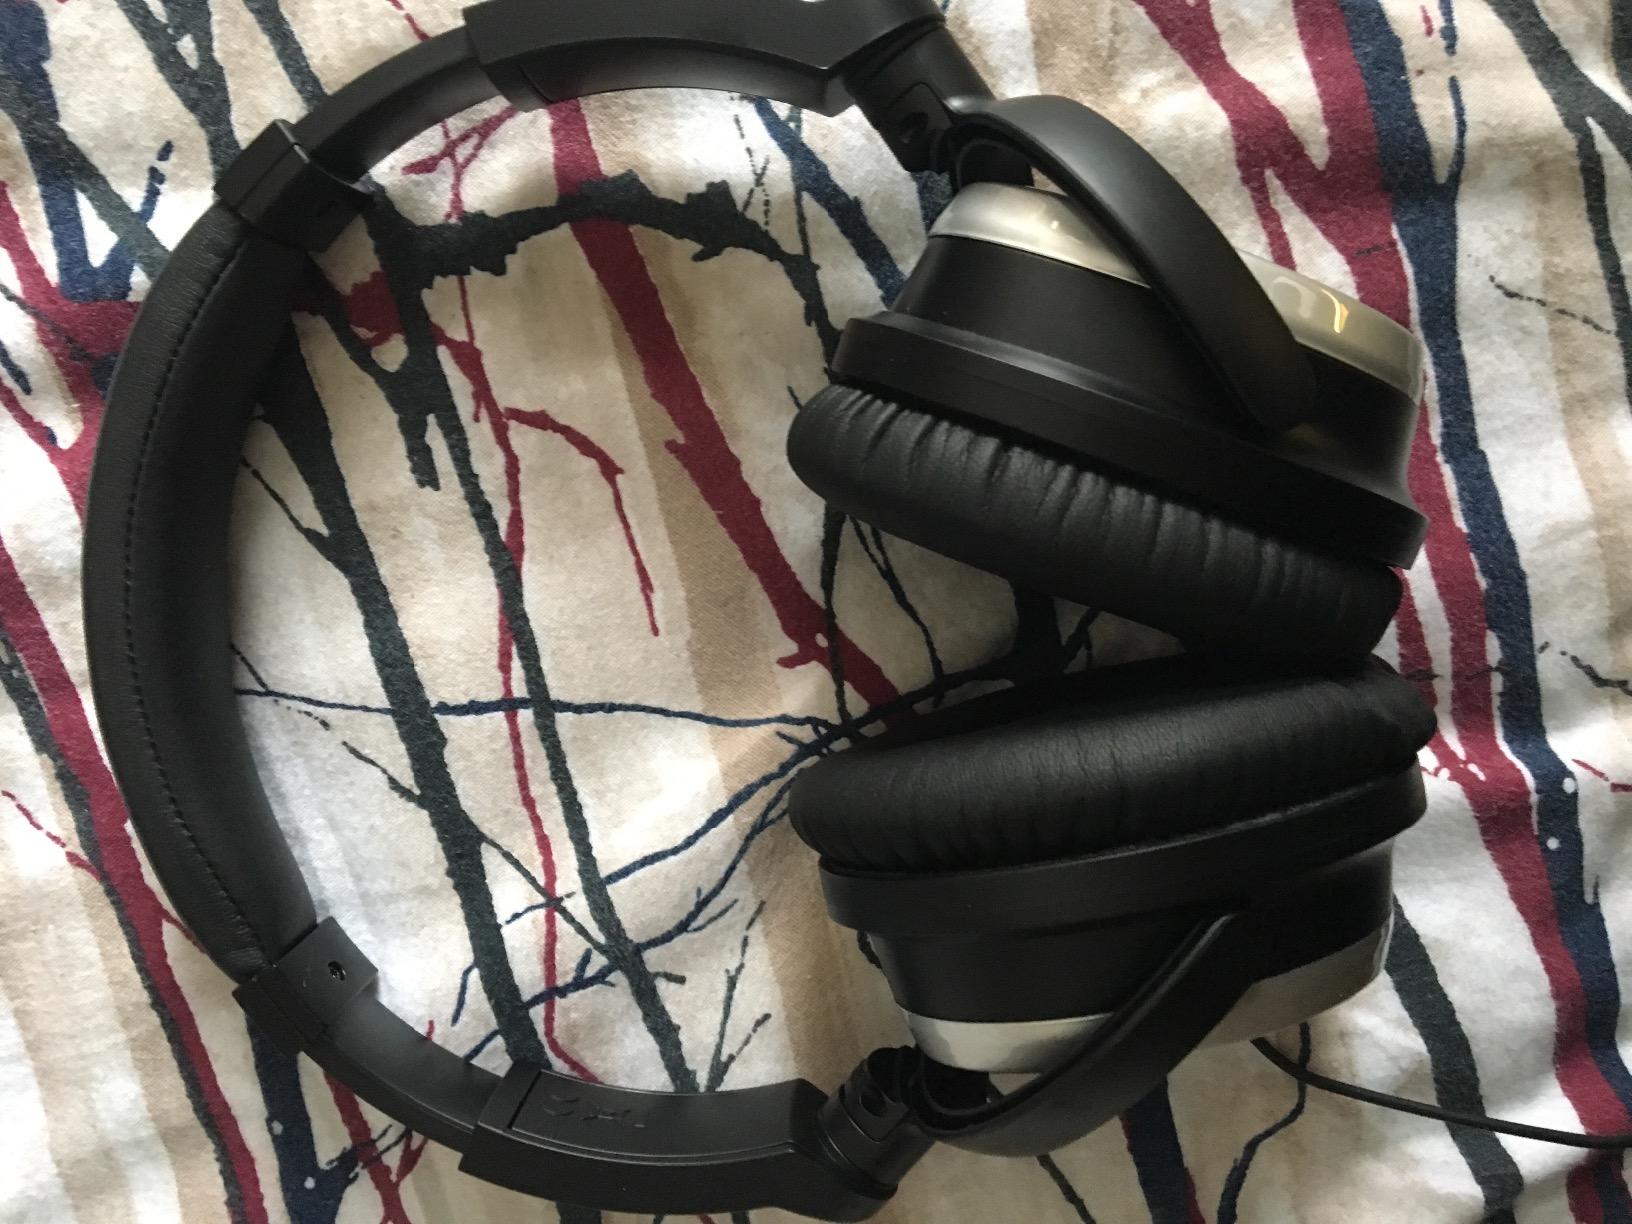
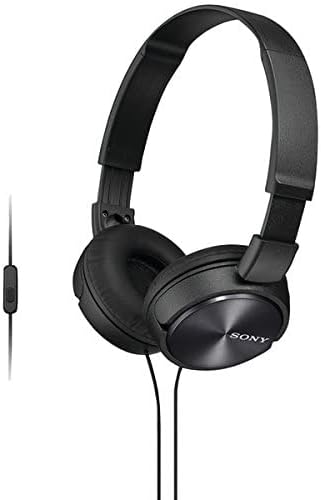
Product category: headphones
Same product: no